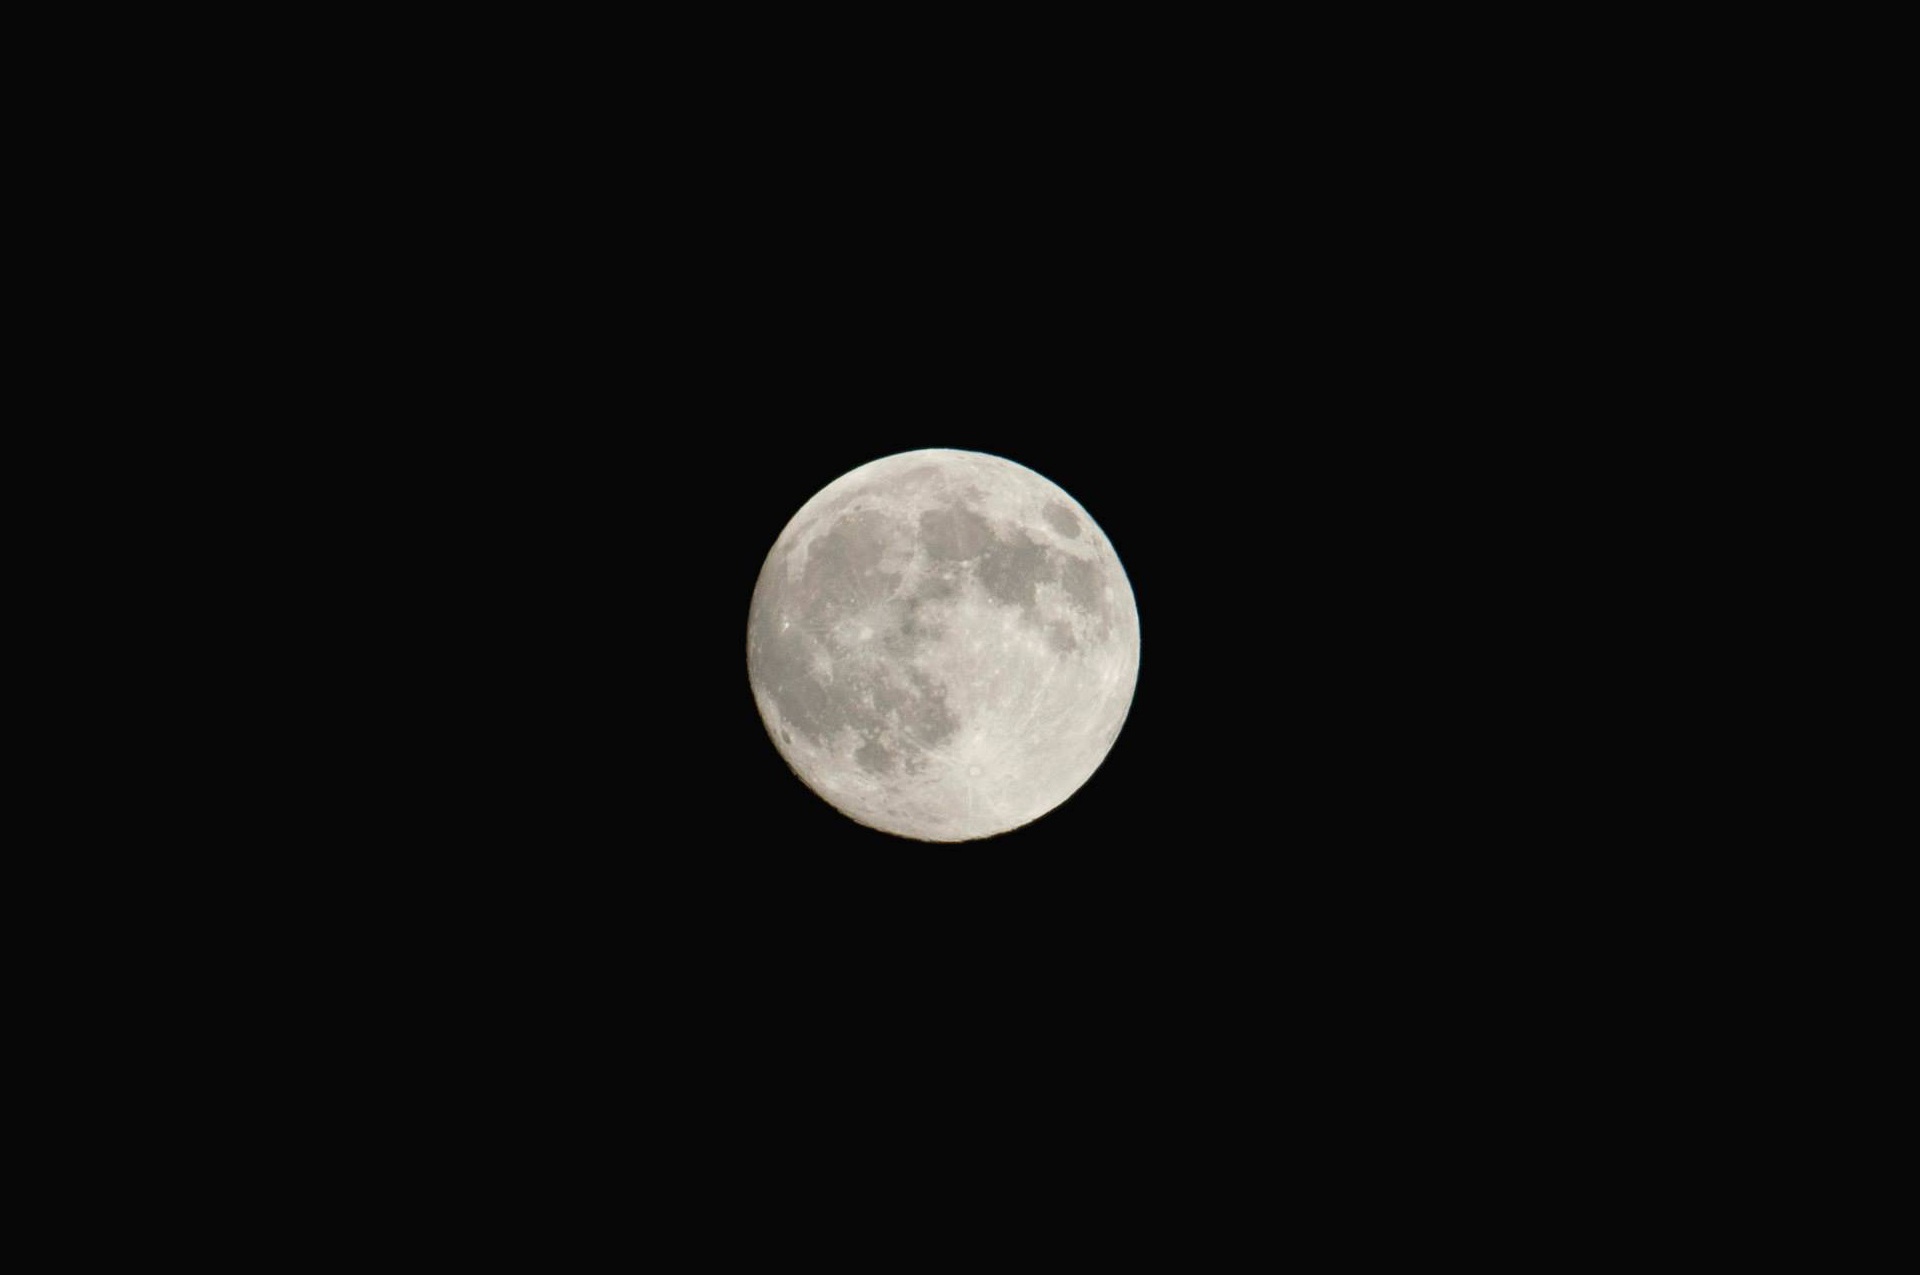
black and white, sky, night, atmosphere, moon, full moon, circle, luna, nero, crescent, astronomical object, celestial event